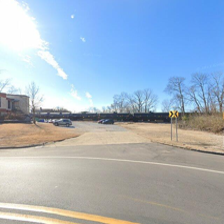
Label: streetView